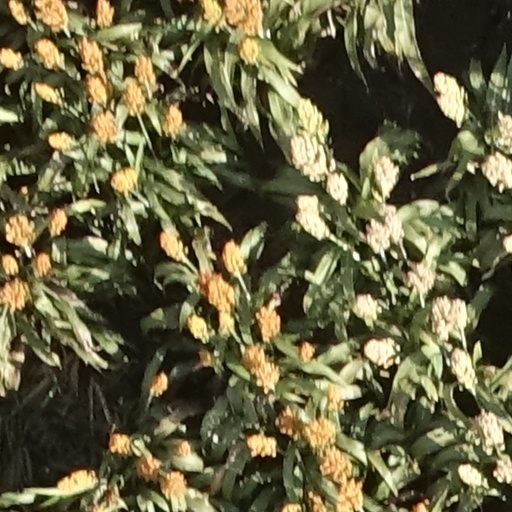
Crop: sorghum